Hallett Cove Conservation Park

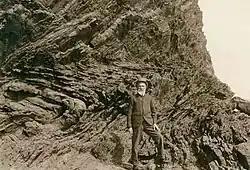
Walter Howchin at an outcrop south of Hallett Cove, c. 1920

Professor Ralph Tate realised that South Australia had been subjected to an ice age when in 1877 he discovered the area's smoothed and striated glacial pavement. In 1893, "the largest scientific excursion ever held in the Southern Hemisphere" explored the area with Prof. Walter Howchin later demonstrating that the deposits were of Permian age and that Australia was closer to the south pole than today while part of the Gondwanan supercontinent. During that time the south-western two-thirds of Australia, including much of South Australia was covered by an ice sheet. The first detailed description of the geology of the area was published in 1943.